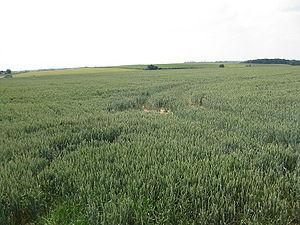
La bataille de Towton a lieu au cours de la guerre des Deux-Roses le 29 mars 1461 au sud-ouest d'York, entre les villages de Towton et Saxton. C'est la plus grande et la plus sanglante bataille à avoir jamais été livrée sur le sol anglais ainsi que la journée la plus meurtrière de toute l'histoire de l'Angleterre. Selon les chroniques médiévales, plus de 50 000 soldats des maisons d'York et de Lancastre se sont combattus ce dimanche des Rameaux pendant plusieurs heures et dans des conditions météorologiques déplorables, et une proclamation diffusée une semaine après la bataille rapporte que 28 000 hommes ont péri sur le champ de bataille. Cet engagement provoque un changement monarchique en Angleterre, Édouard IV remplaçant Henri VI sur le trône et forçant les principaux partisans des Lancastre à partir.